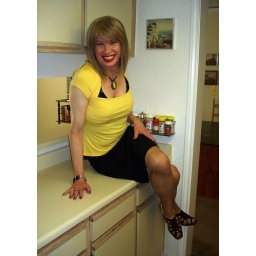
Counter top girl in yellow